Epson

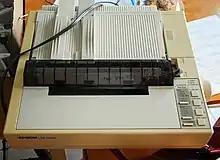
Epson LQ 850 dot matrix printer

In 1961, Suwa Seikosha established a company called Shinshu Seiki Co. as a subsidiary to supply precision parts for Seiko watches. When Seiko was selected to be the official time keeper for the 1964 Summer Olympics in Tokyo, a printing timer was required to time events, and Shinshu Seiki started developing an electronic printer.